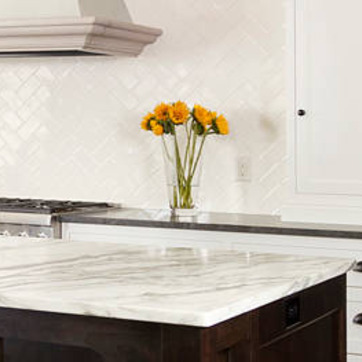
Material: foliage